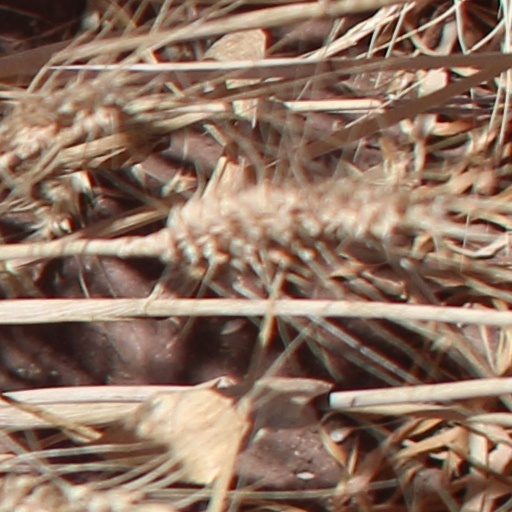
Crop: wheat